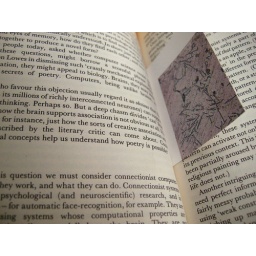
micrograph found in library book